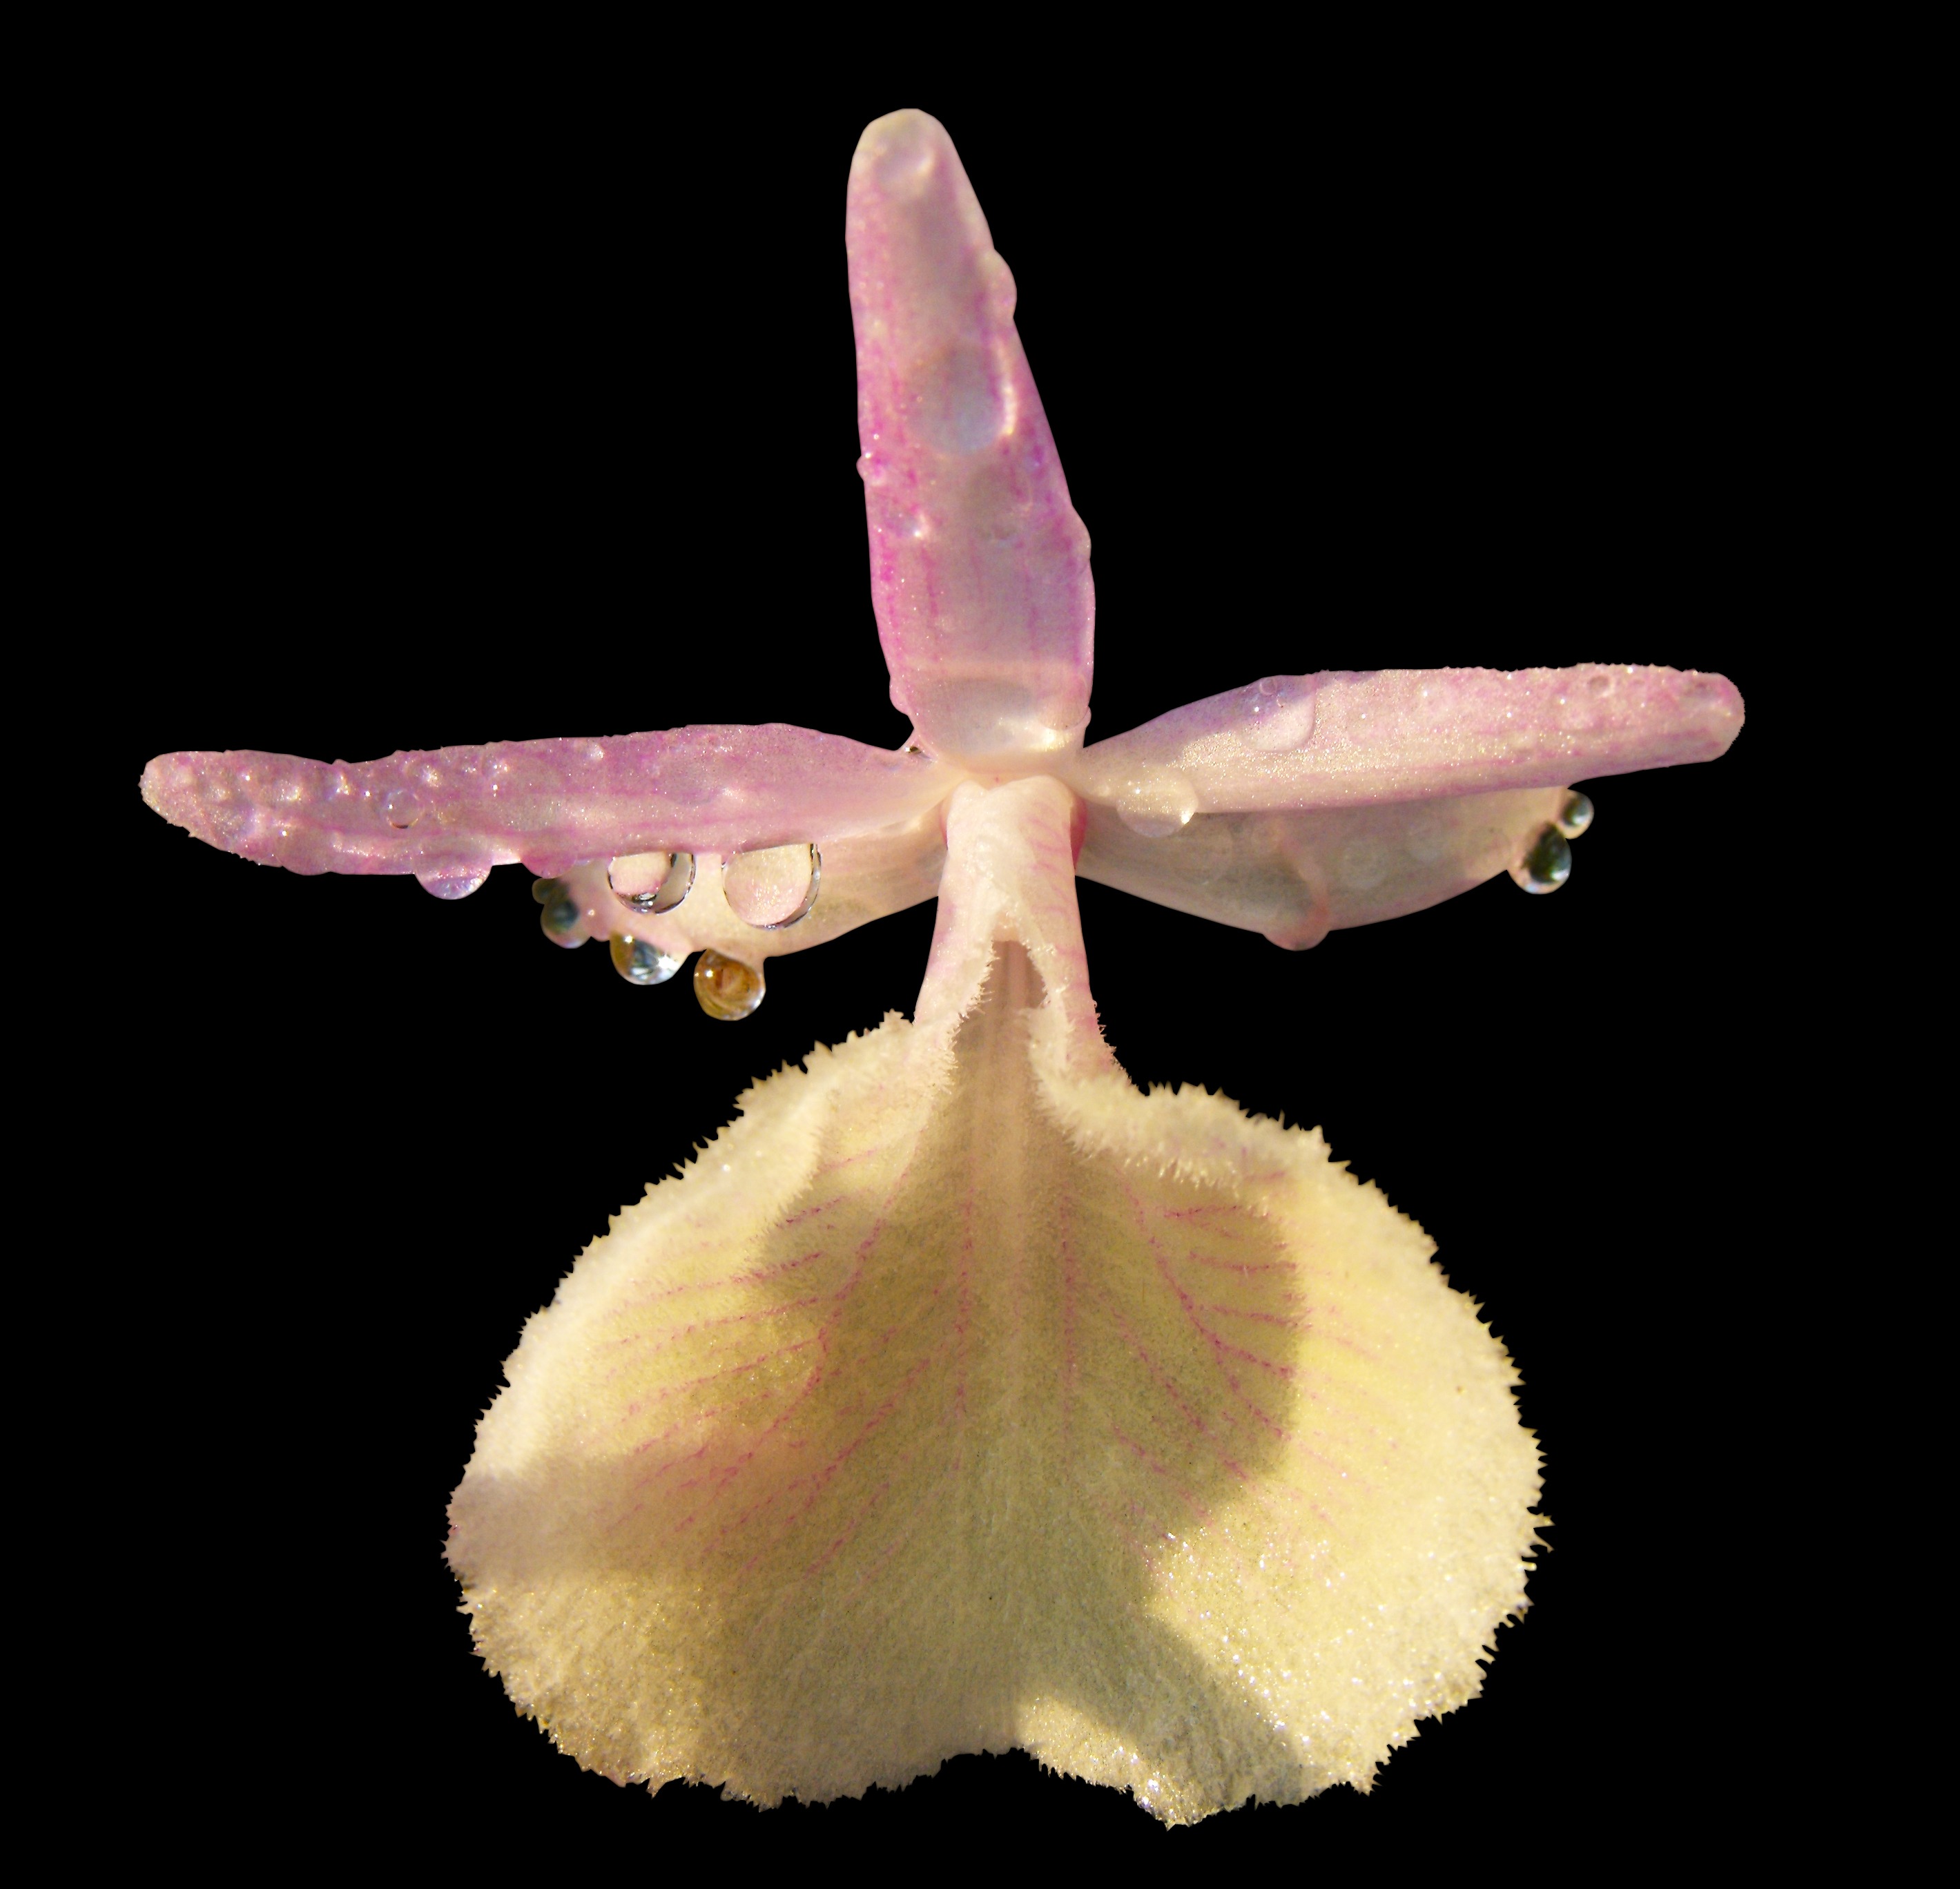
wing, flower, petal, invertebrate, orchid, wild orchid, white violet